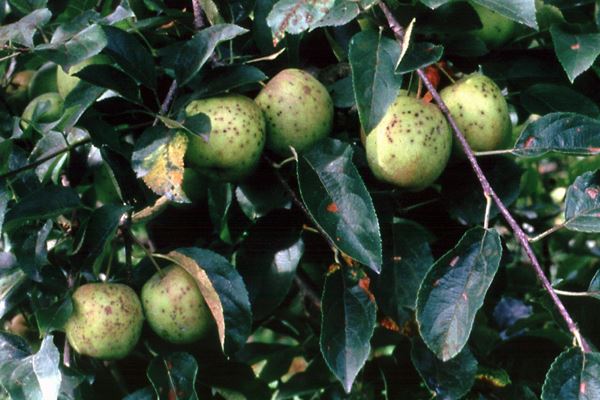
Plant: Apple
Disease: apple scab